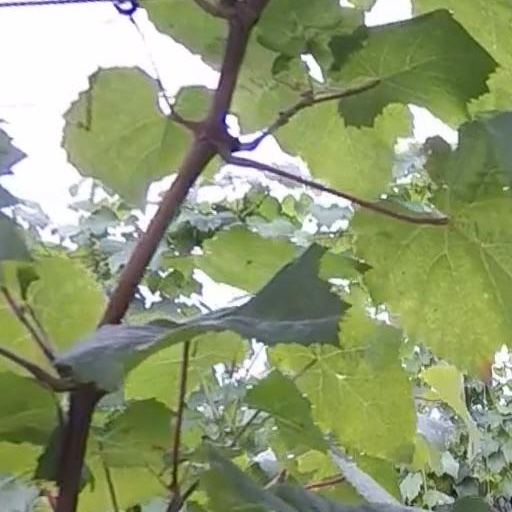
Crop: grape